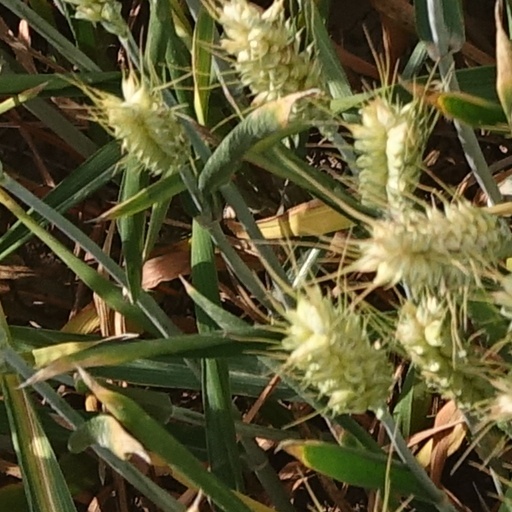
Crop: wheat